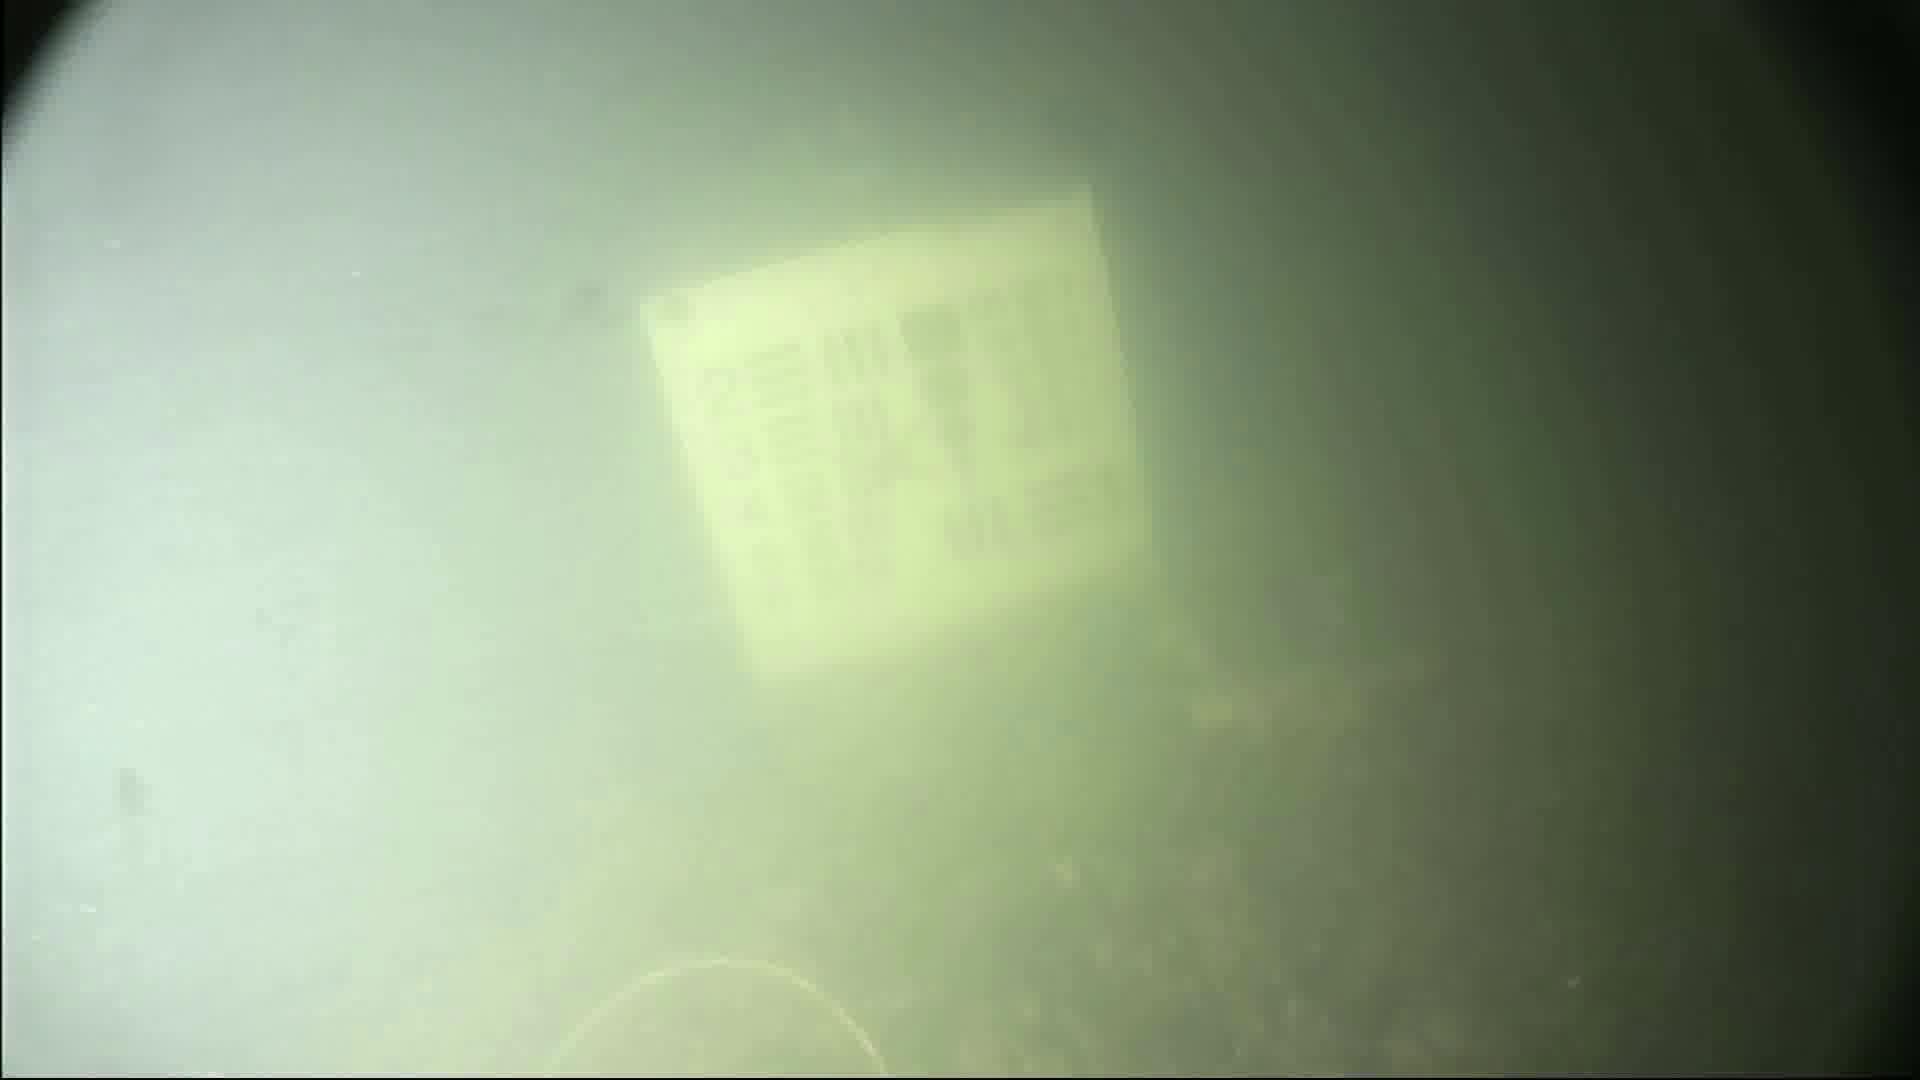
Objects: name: crab